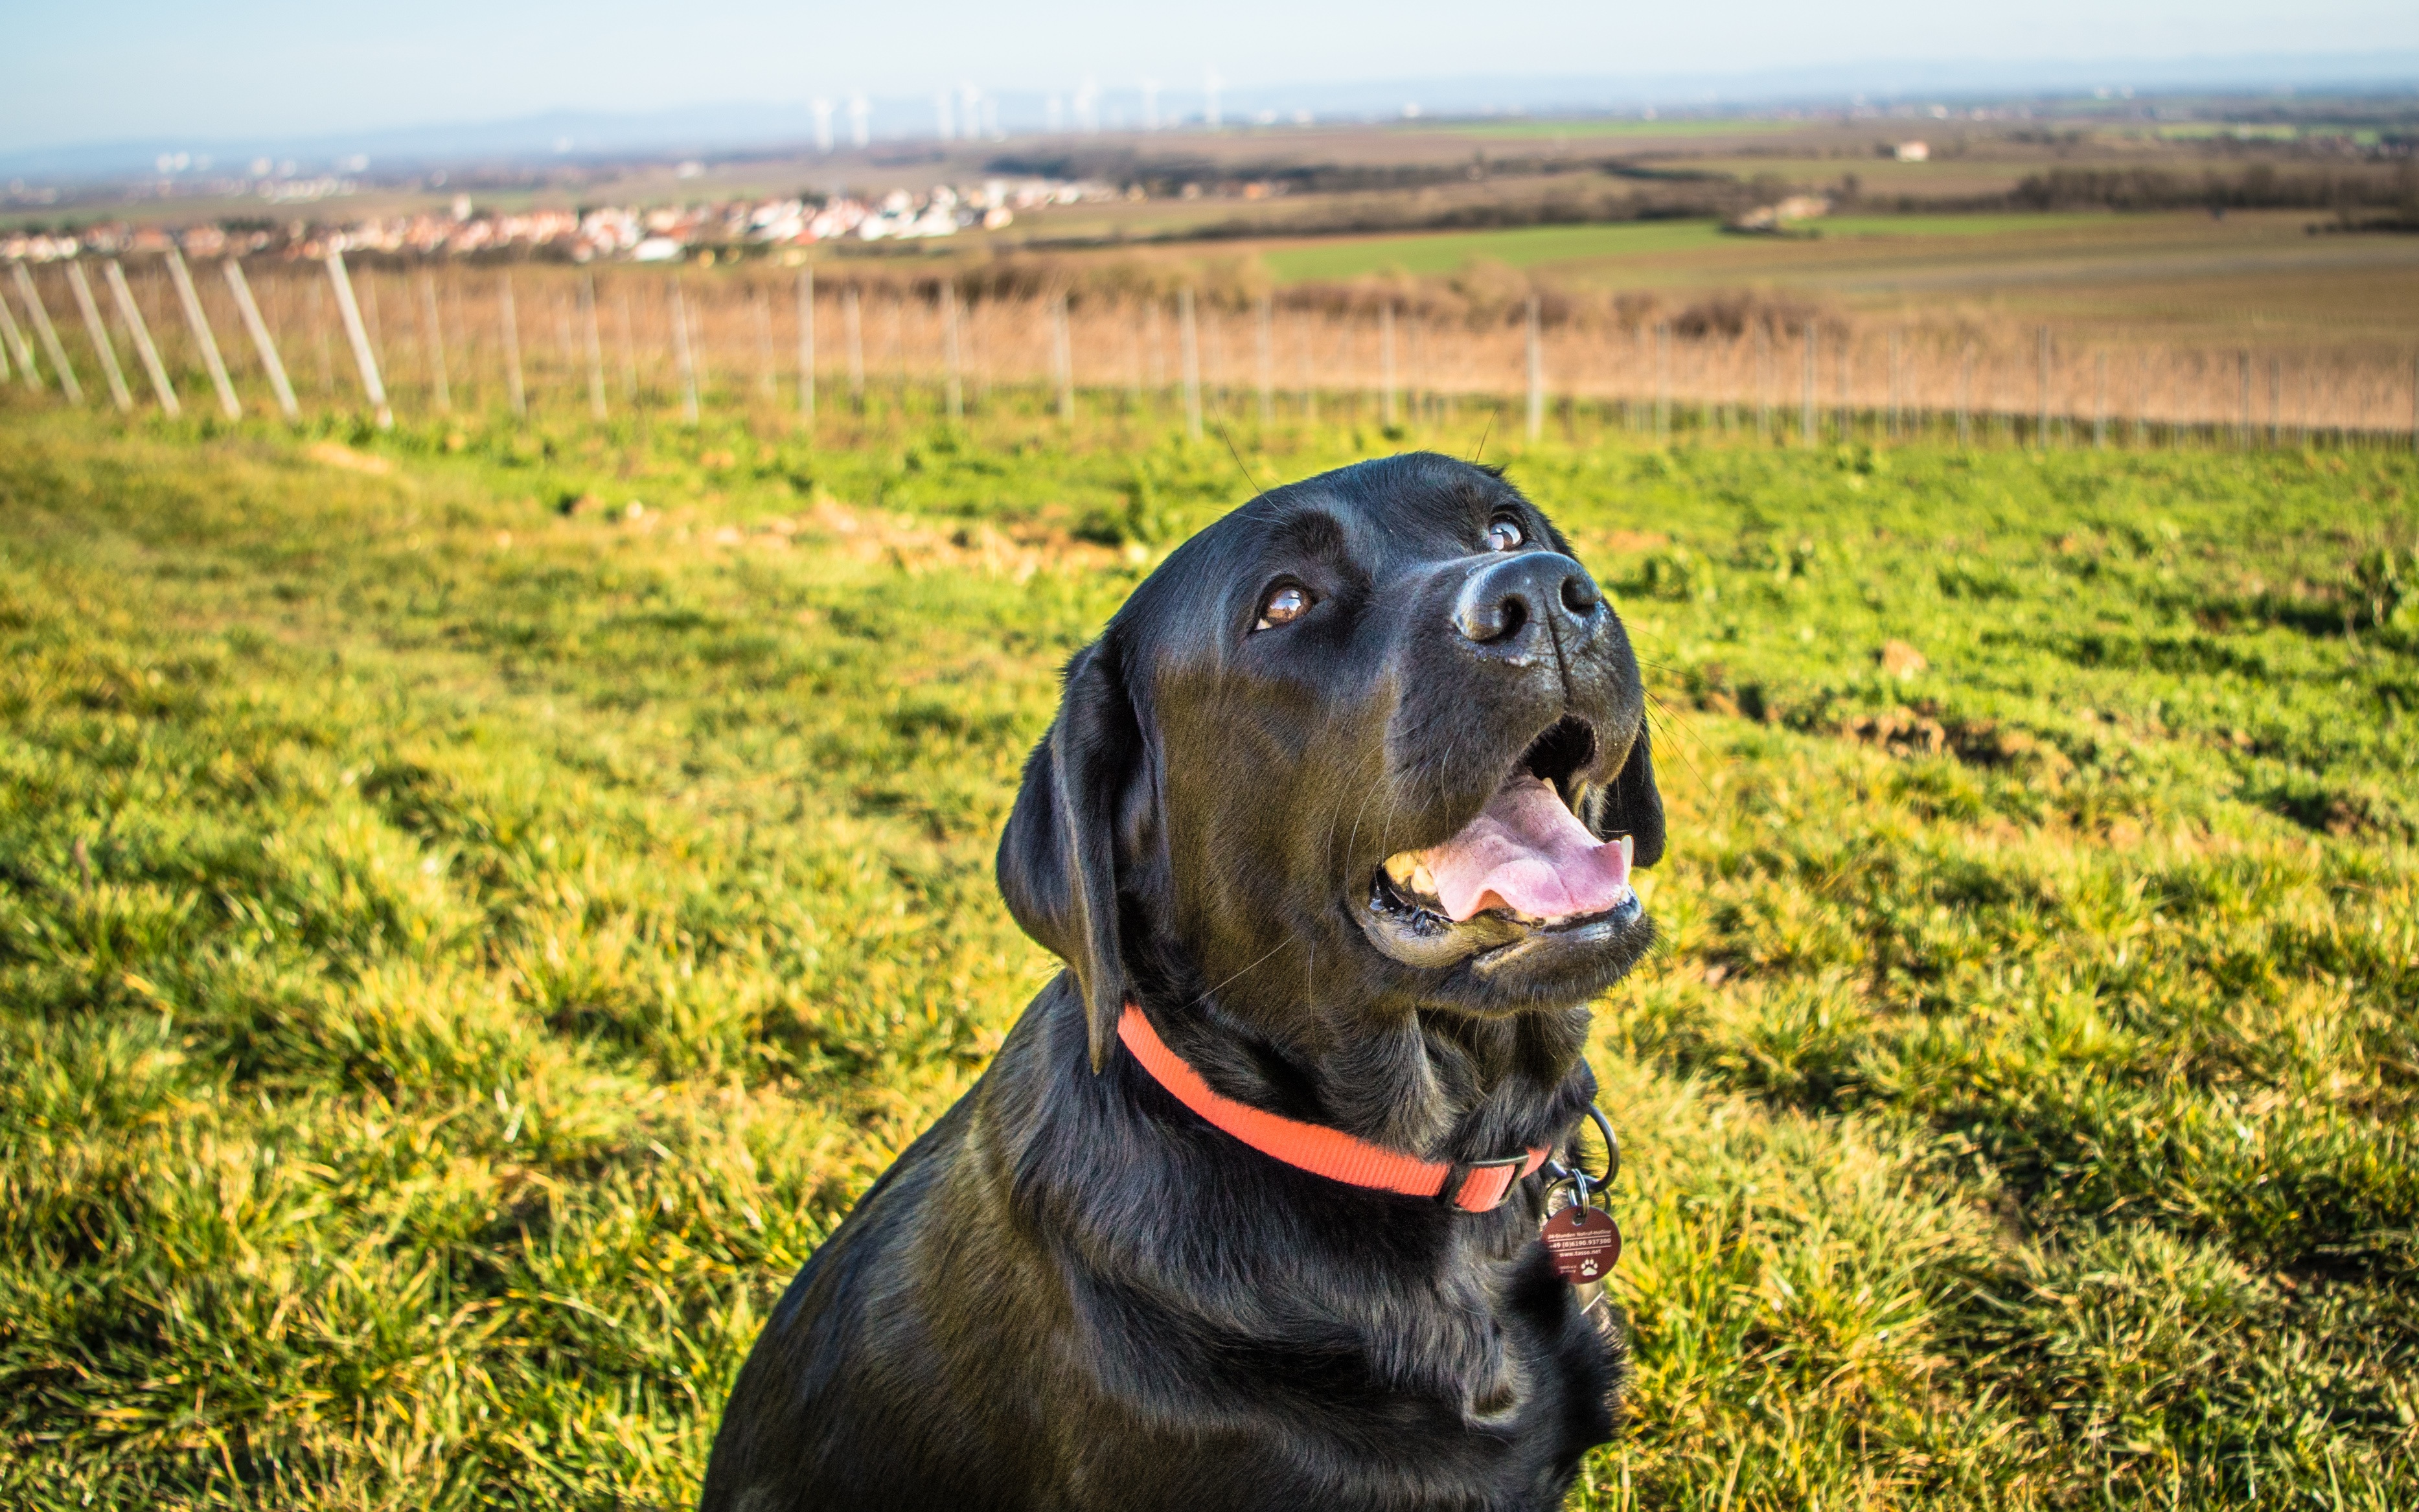
dog, mammal, vertebrate, labrador retriever, dog breed, dog like mammal